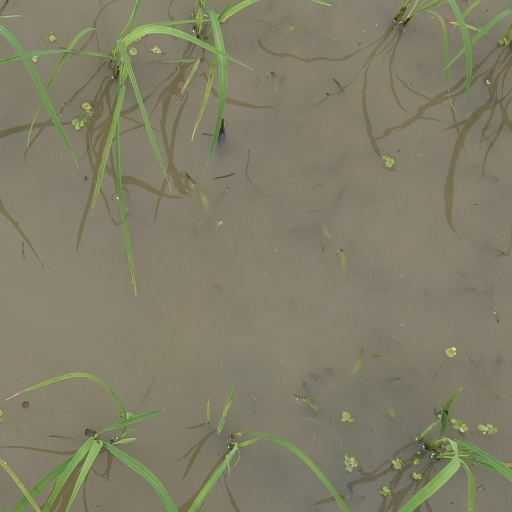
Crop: rice